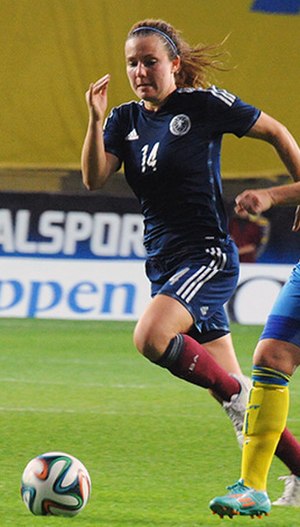
Rachel Corsie
Corsie for Skotland i 2014.
Rachel Louise Corsie er en kvindelig skotsk fodboldspiller, der spiller forsvar for amerikanske Utah Royals i National Women's Soccer League og som anfører for Skotlands kvindefodboldlandshold.